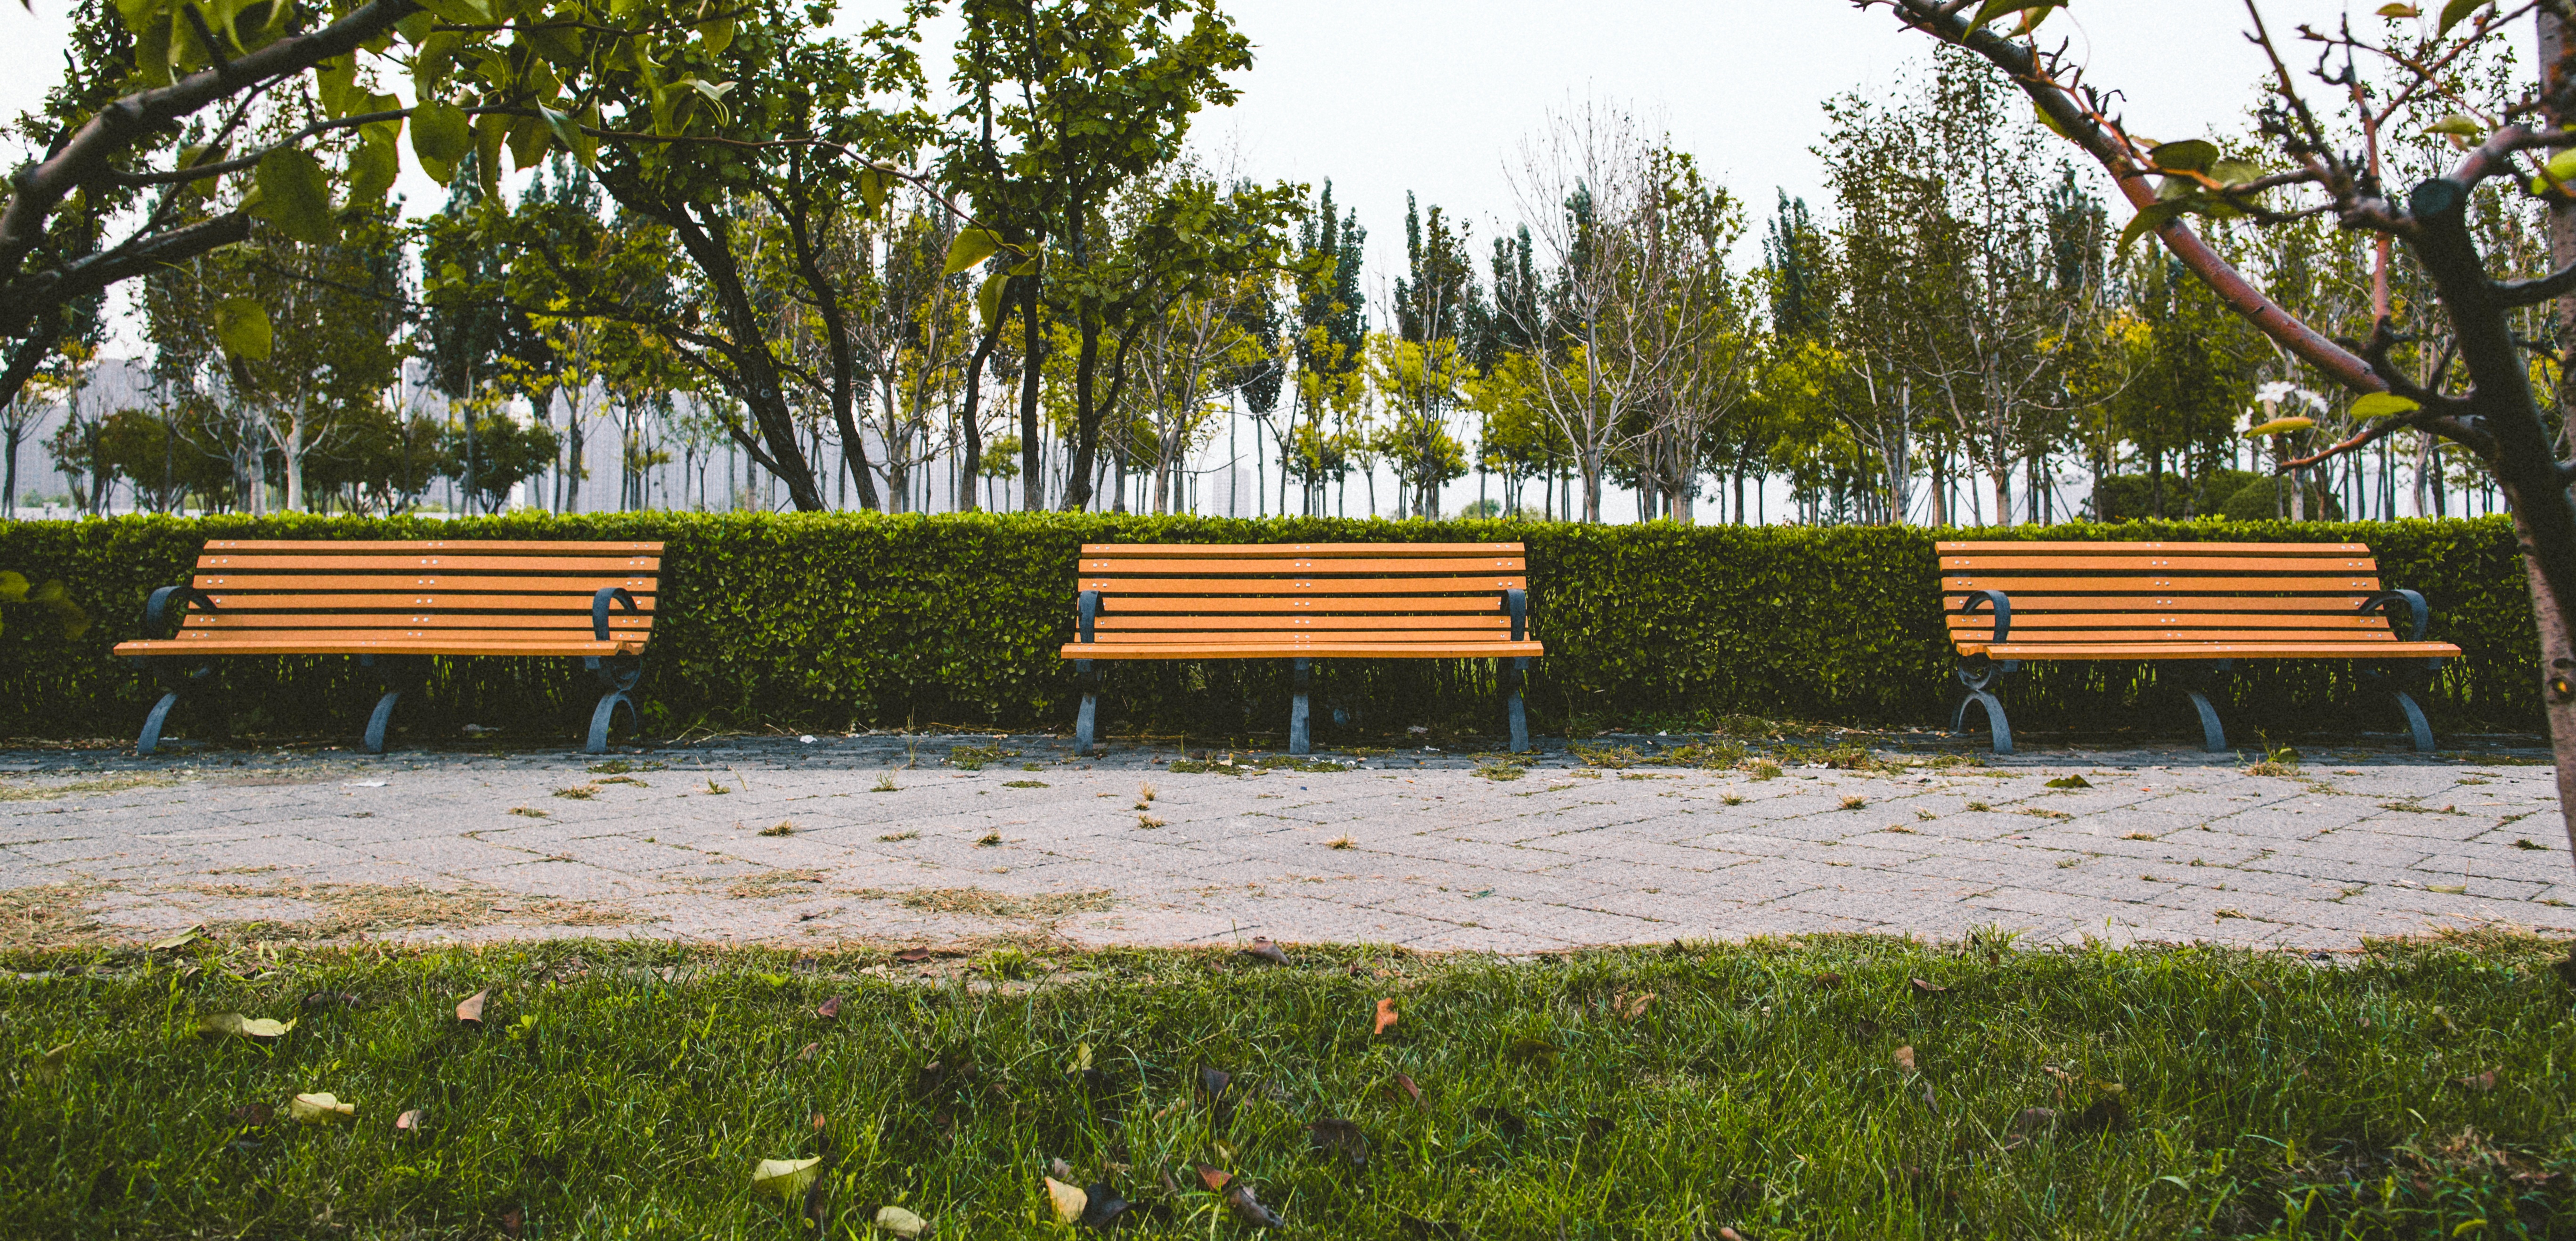
home, cottage, park, backyard, playground, estate, yard, rural area